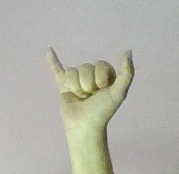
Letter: ya